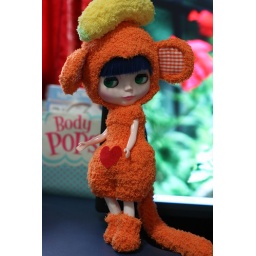
blythe in orange monkey suite with a banana